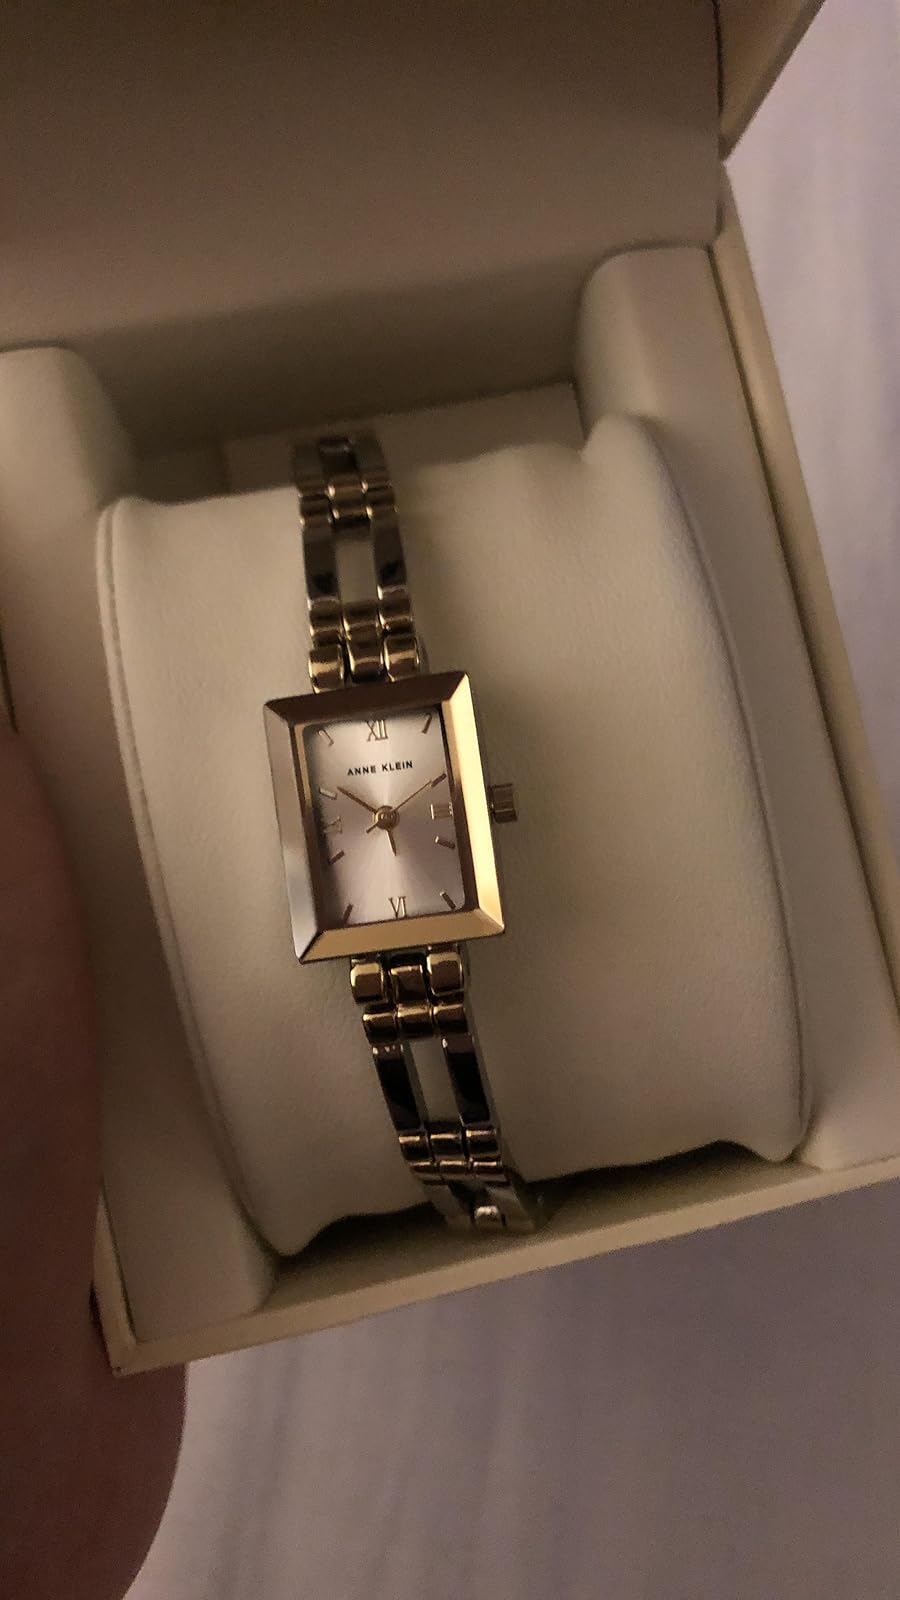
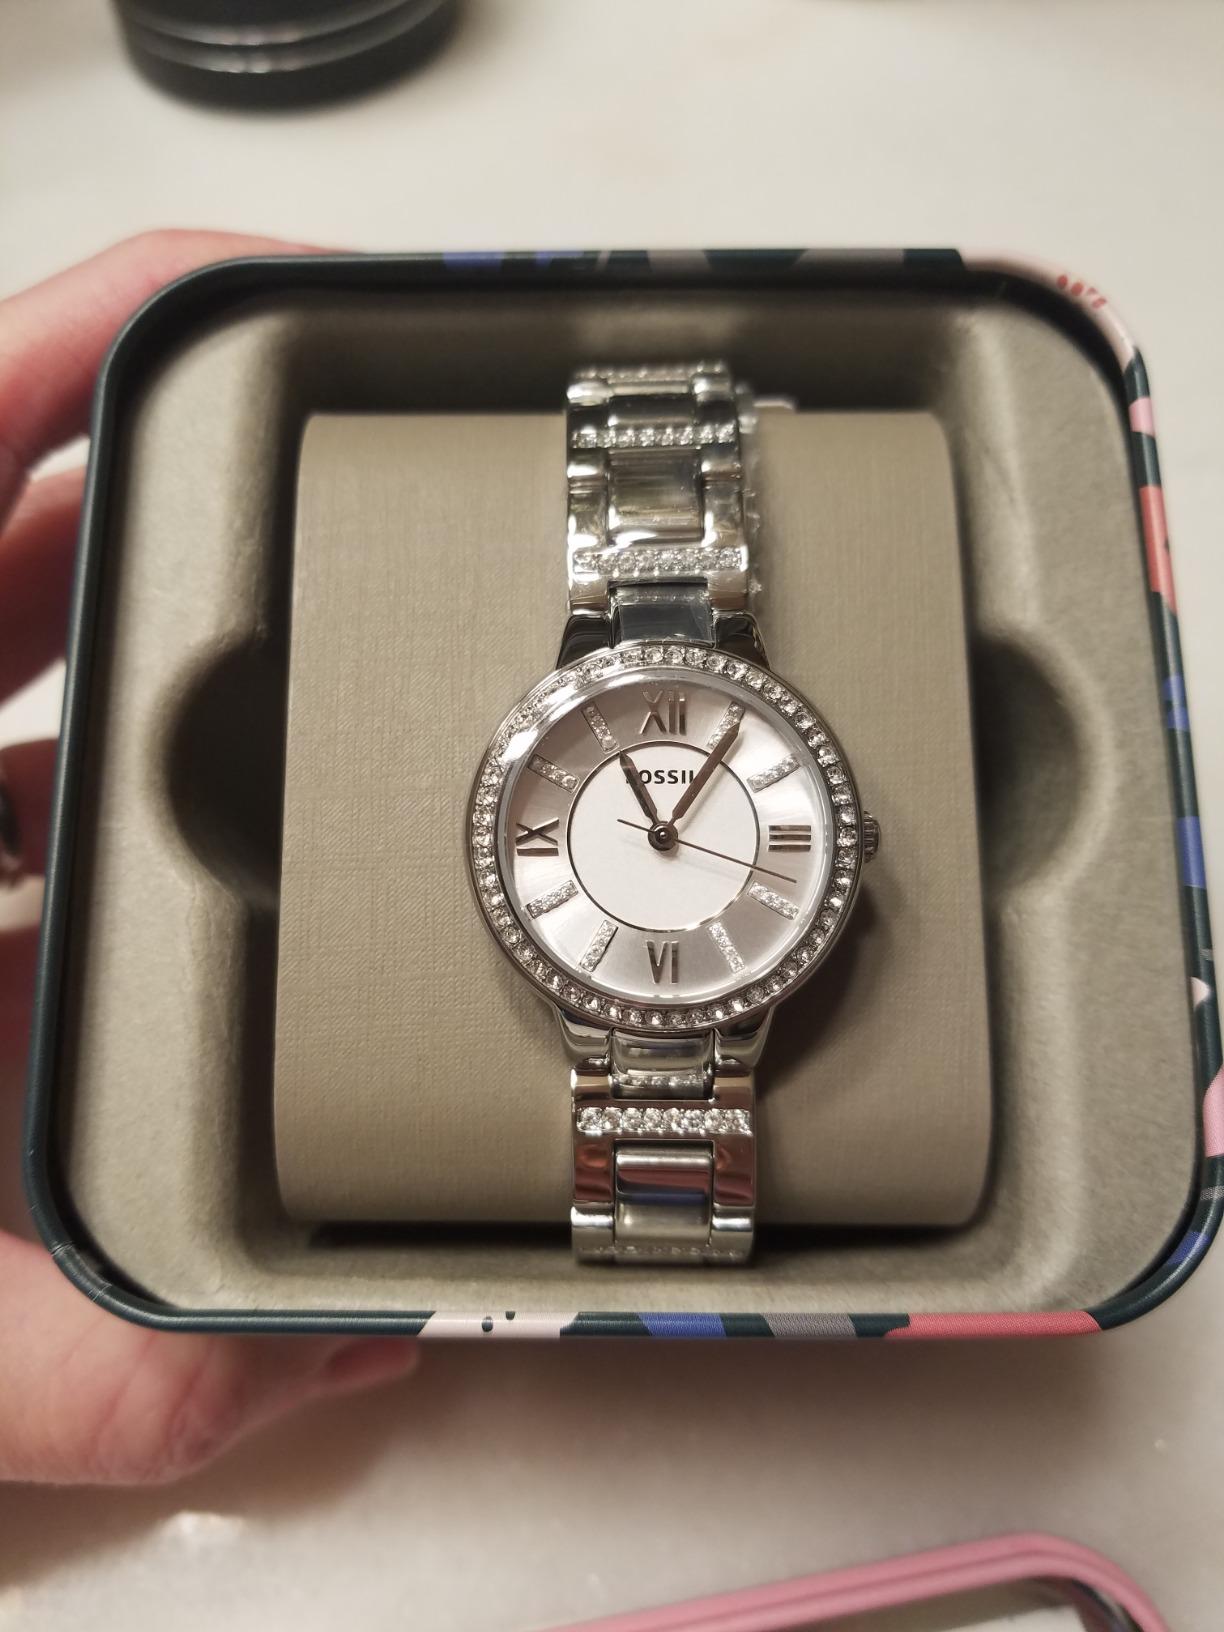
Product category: accessories_watch
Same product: no